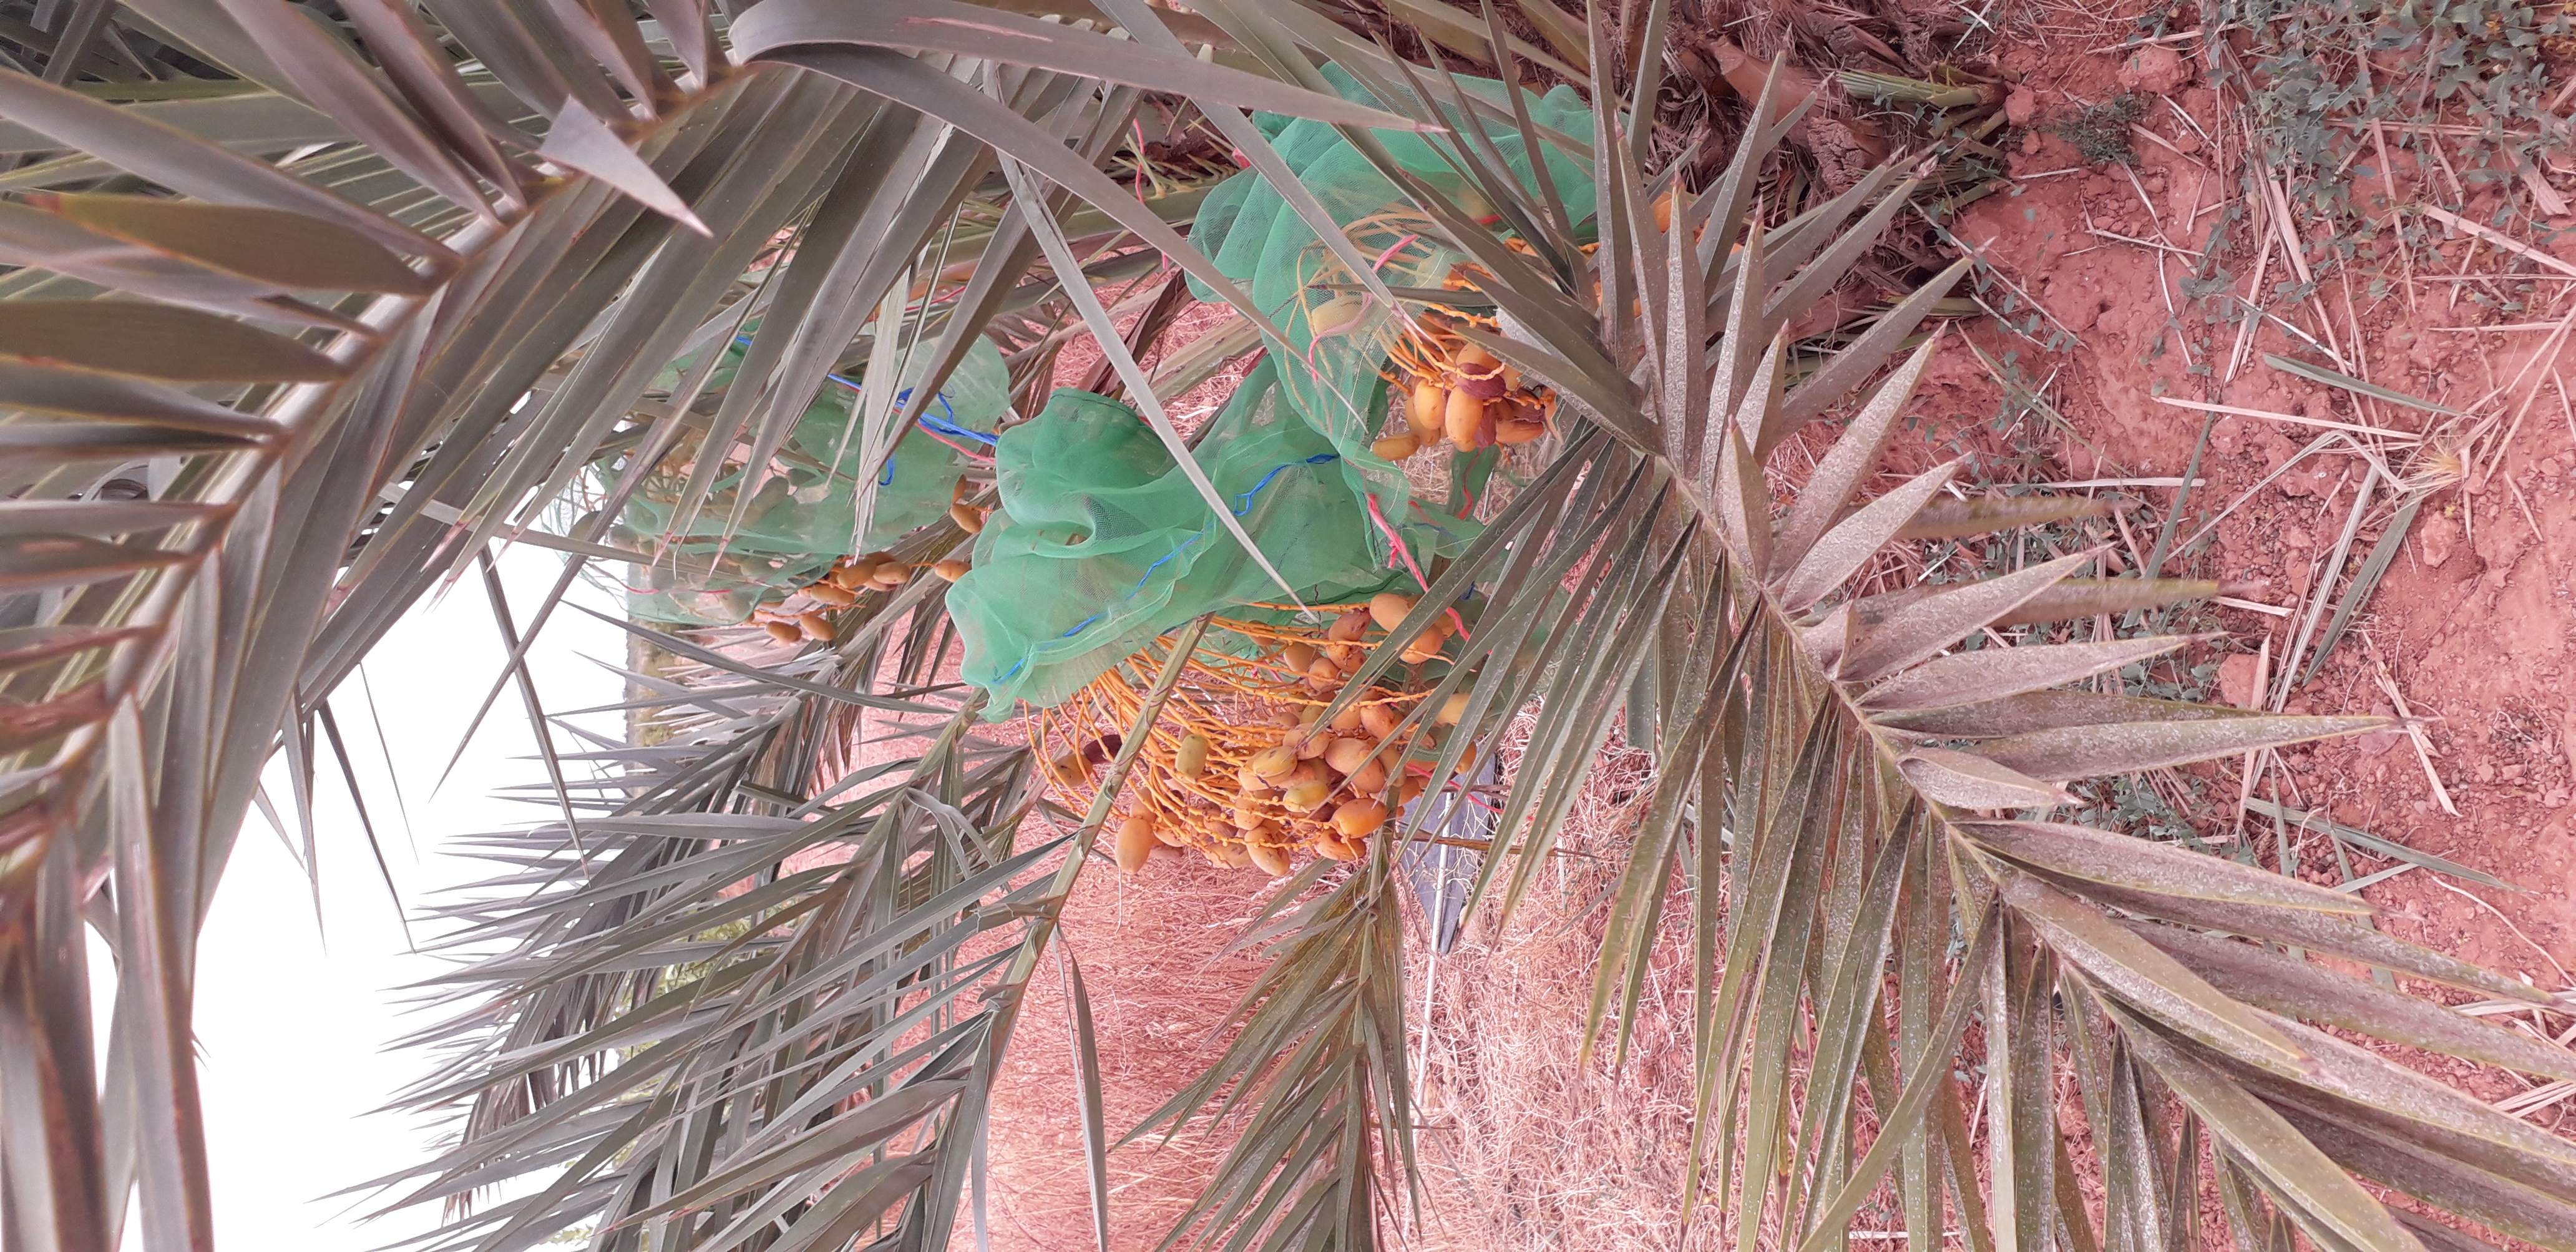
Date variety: Boumajhoul